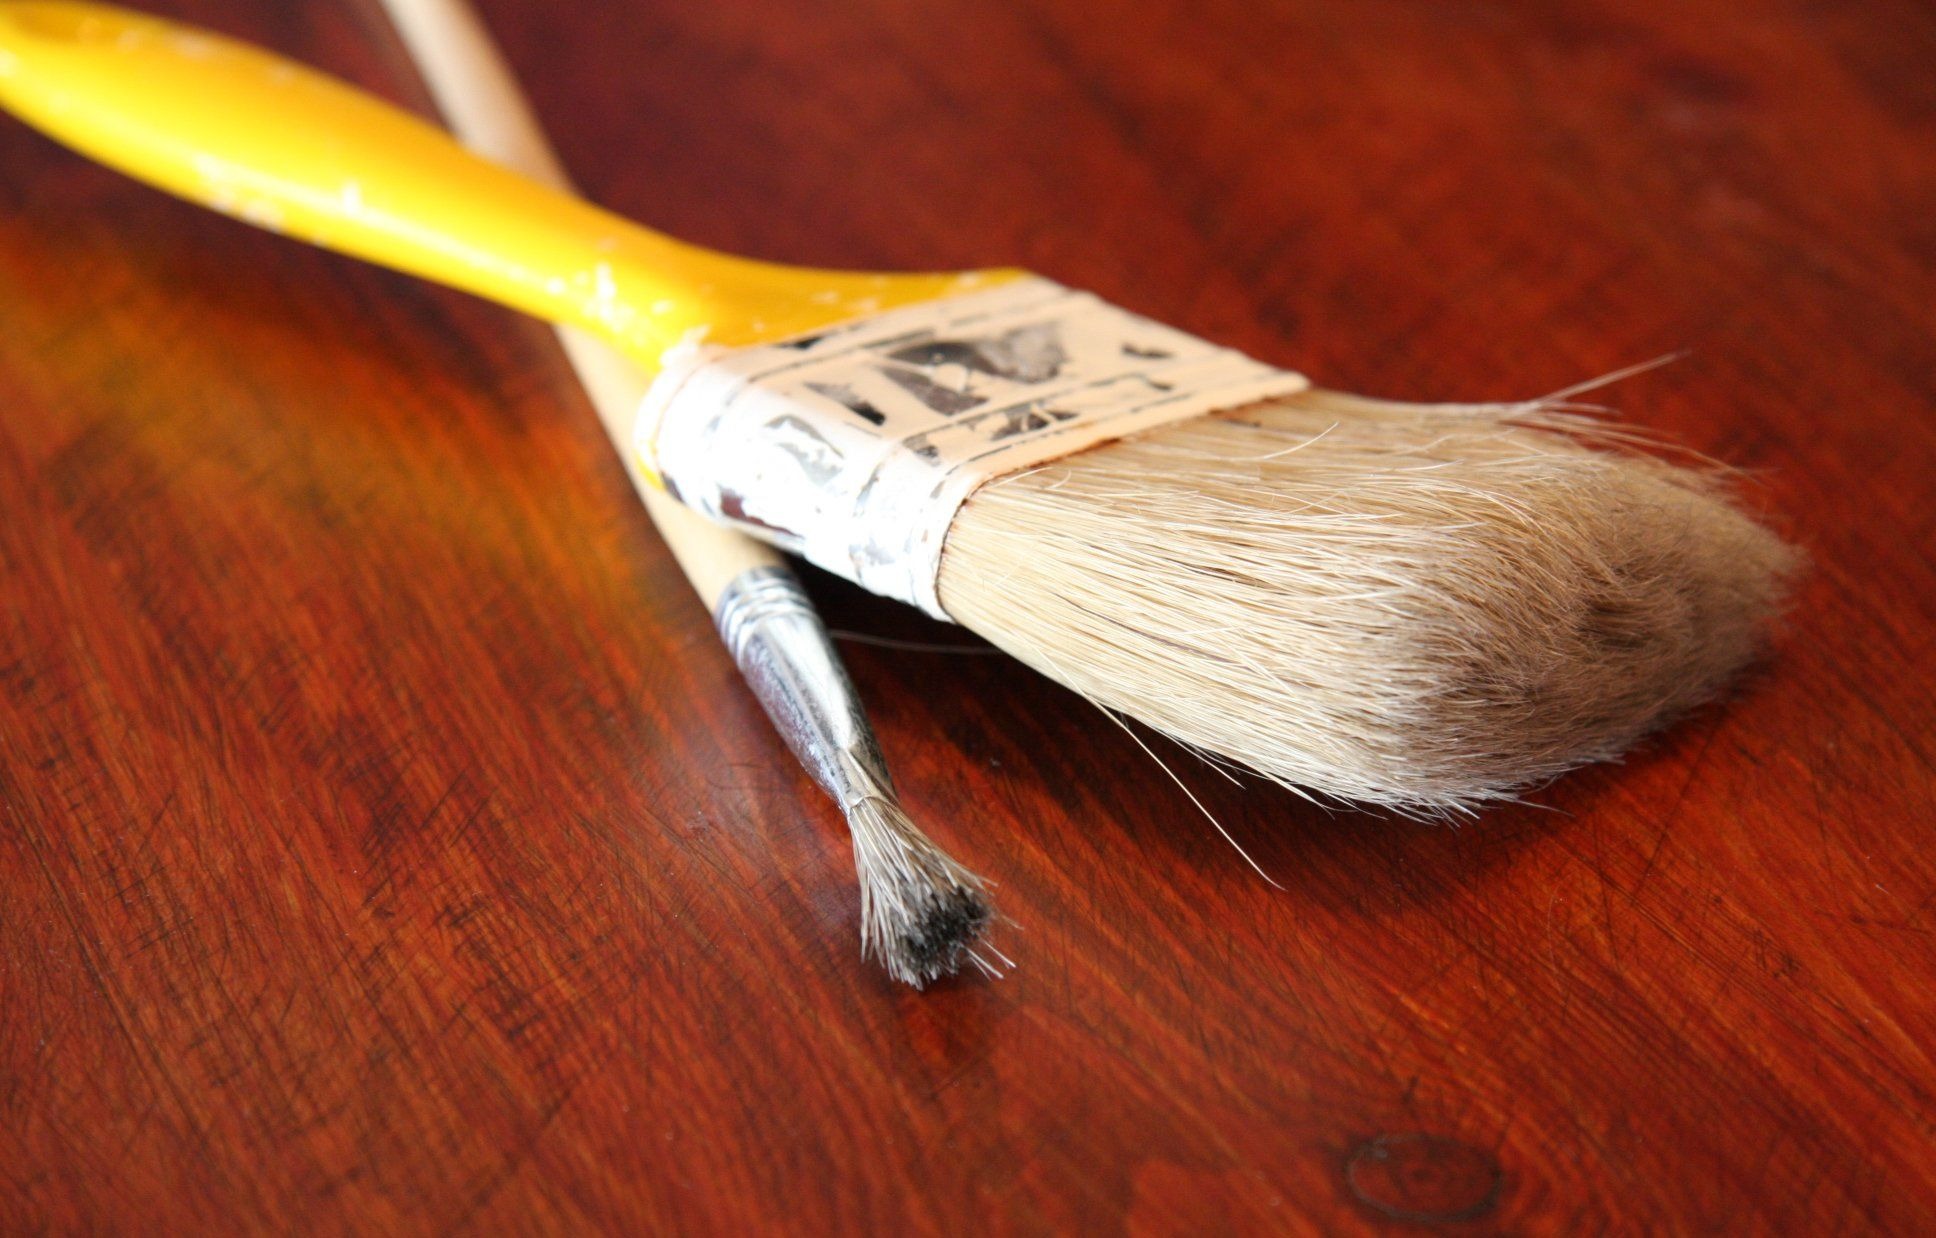
hand, wood, brush, tool, paint, paintbrush, handle, surface, wooden, used